Sisowath Monipong

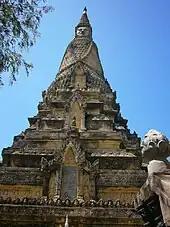
Prince Sisowath Monipong's ashes rest in the same stupa as those of his father Sisowath Monivong in Oudong.

In 1955, after the abdication of Norodom Sihanouk and the nomination of King Norodom Suramarit and of Her Majesty Samdech Preah Mahaksatriyani Queen Sisowath Kosamak Nearirâth Serey Vatthana, his elder sister, prince Sisowath Monipong was appointed Ambassador of Cambodia in Paris, where he died of a heart attack on 31 August 1956. His funeral took place in Phnom Penh a couple of years after, following the ancient tradition of the Khmer monarchy. His ashes were deposited by his eldest son, Prince Sisowath Samyl Monipong in the stupa of king Sisowath Monivong, on the holy hill of Phnom Preah Reach Troap in Oudong.